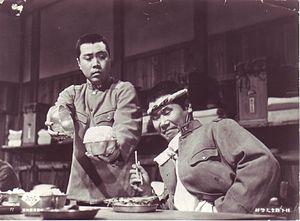
Kiyoshi Atsumi, né le 10 mars 1928 et mort le 4 août 1996, est un acteur japonais. Son vrai nom est Yasuo Tadokoro.
Yoshitarō Nomura, né le 23 avril 1919 à Kyoto et mort le 8 avril 2005 à Tokyo d'une pneumonie, est un réalisateur, scénariste et producteur japonais.